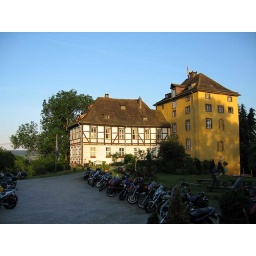
We had a nice room with private bathroom in the white building.